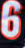
Number: 6